Arc card

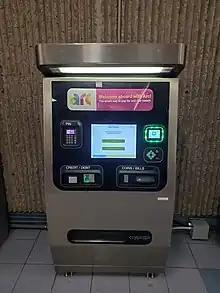
An Arc fare vending machine at University Station

Arc cards and Arc tickets are available for purchase at fare vending machines located at major destinations throughout the region, including transit centres and LRT stations, certain recreation centres, and the Edmonton International Airport. These machines accept credit and debit cards, and cash. Riders are able to reload their cards at fare vending machines and online, and if they register their cards, they can also enable 'auto-load' so that their balance is topped up whenever it falls below $10. Arc cards can also be purchased and reloaded at certain municipal buildings and retail stores throughout the region, but cards can only be registered on the Arc website. Each rider's balance is stored on their online account rather than on their card itself, enabling riders to continue using their balance after replacing lost or stolen cards—as long as their card was registered. Use of a registered card allows tracking of a rider's complete trip - including time and location the passenger boarded transit, and time and location where the passenger got off. With a registered card, this information is tied directly to an identified individual.